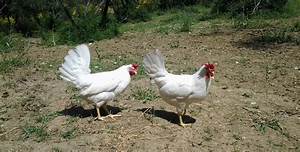
Label: chicken